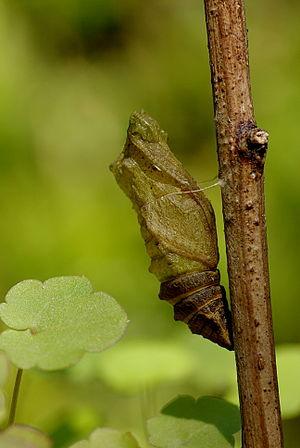
Chrysalide vide de Papilio machaon à la suite de l'émergence, Normandie